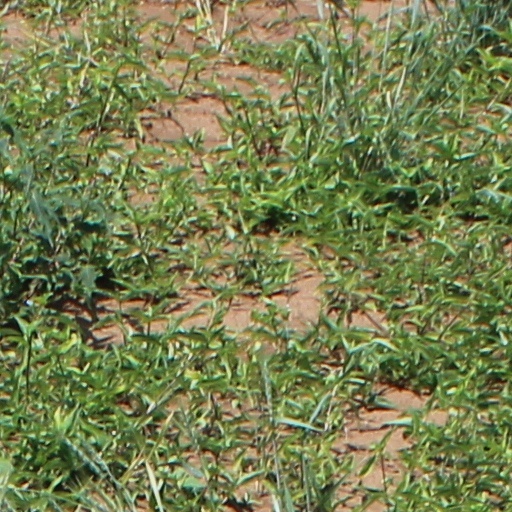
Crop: wheat